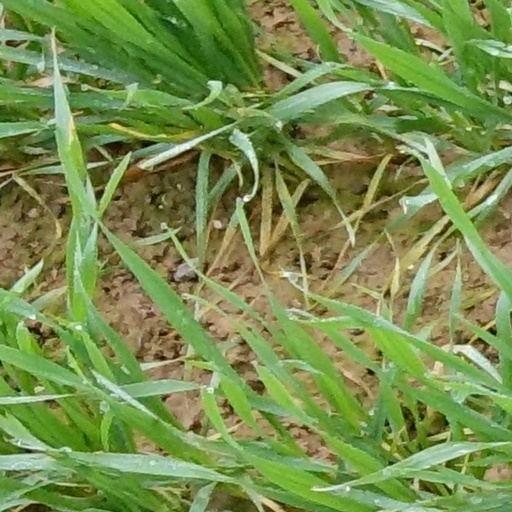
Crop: wheat